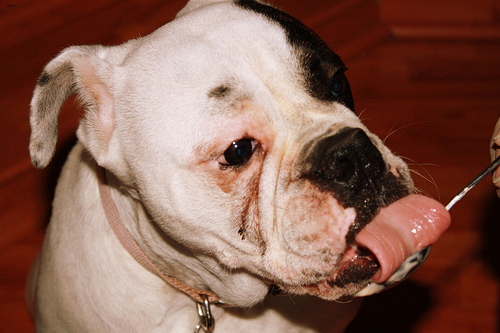
Breed: american bulldog